Kate Forbes

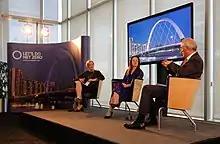
Forbes with Florent Menegaux, Chief Executive of Michelin at Atlantic Quay Glasgow in November 2021

In March 2018, she delivered an entire speech to the parliament in Gaelic during a plenary debate on the language. She has spoken in favour of UNESCO Intangible Cultural Heritage status as a possible way to protect the language. She campaigned for local issues, such as increasing the number of foster carers in the Highlands, and raised concerns of a lack of teachers in specialist subjects in the Highlands.